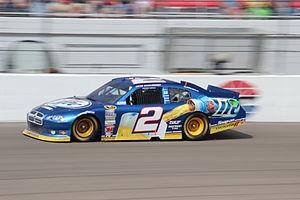
Brad Keselowski est un pilote américain de NASCAR né le 12 février 1984. Il a remporté en 2010 le championnat des Nationwide Series et est devenu, en 2012, champion de la catégorie reine, la NASCAR Cup Series.